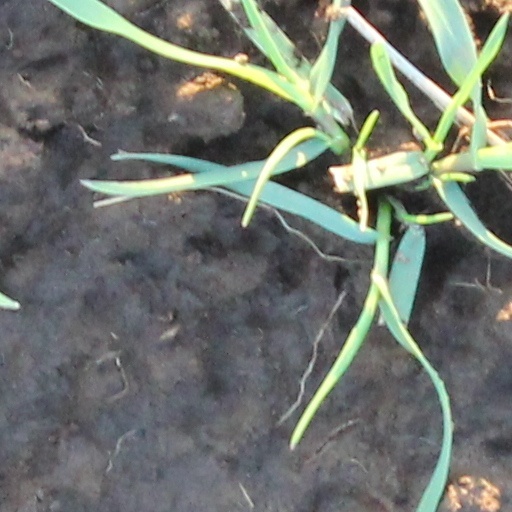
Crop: wheat